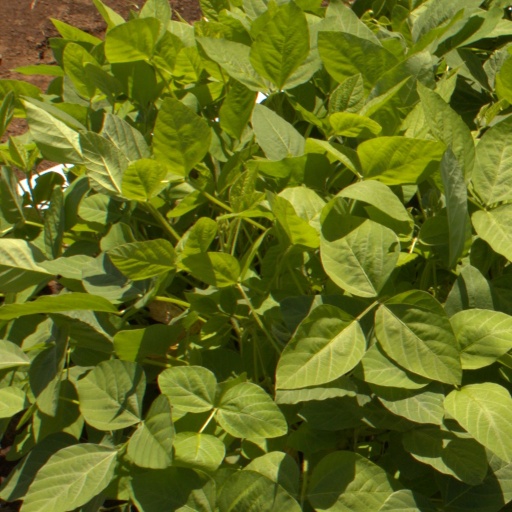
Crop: soybean